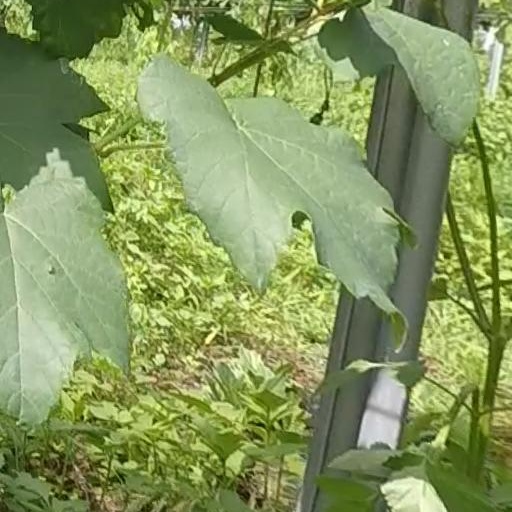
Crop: grape